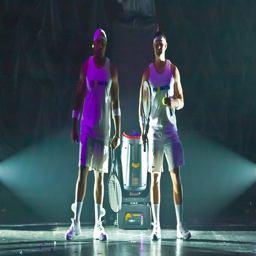
A couple of guys standing next to each other holding tennis racquet.
Two tennis players stand on a dark court under a spot light.
Two tennis players standing in the dim light on a court.
Male tennis players have a purple glow to them.
Two men are standing together with tennis rackets.